Nelmar Terrace Historic District

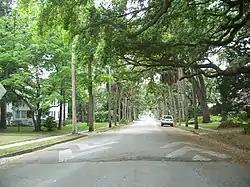
Road in the district

The Nelmar Terrace Historic District is a U.S. historic district in St. Augustine, Florida. The district is roughly bounded by Hospital Creek on the east, San Marco Ave. on the west, San Carlos Ave.